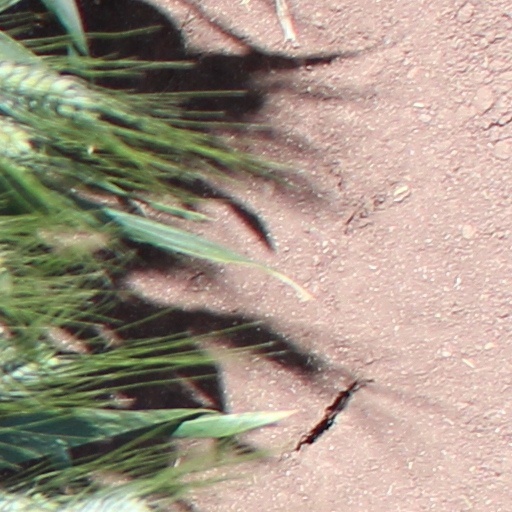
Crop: wheat